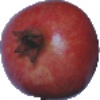
Label: Pomegranate 1